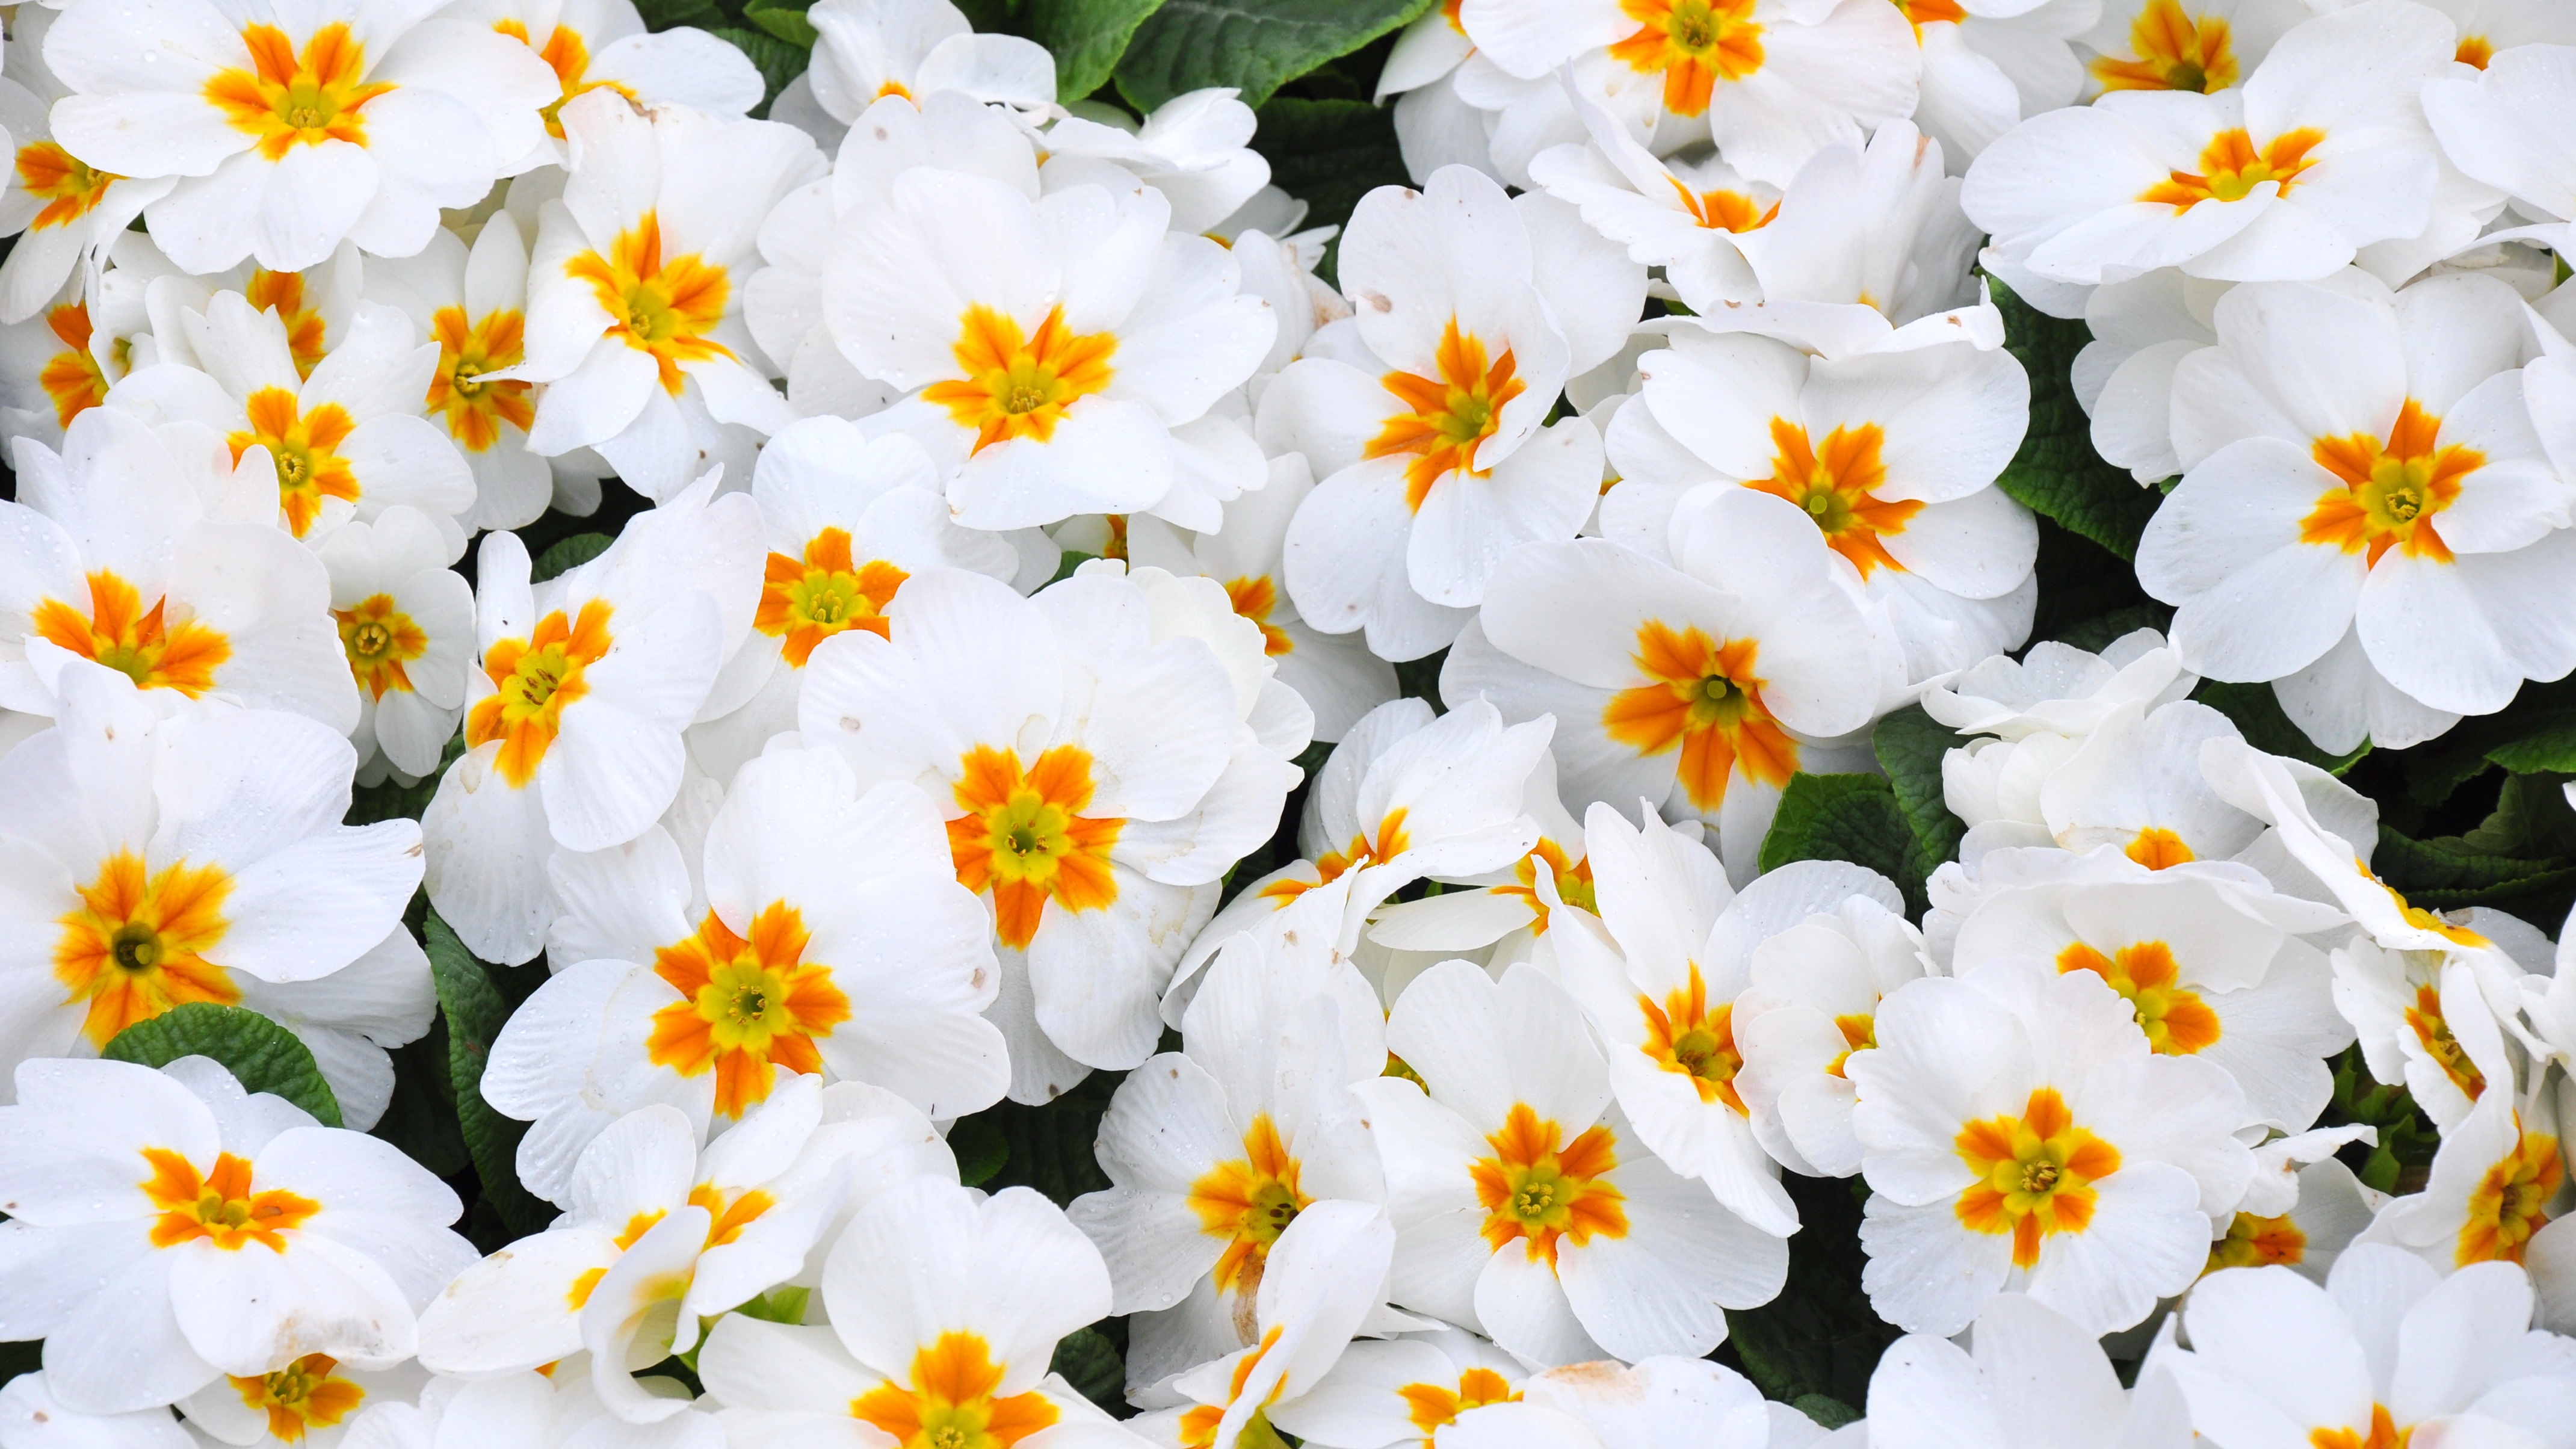
plant, white, flower, petal, spring, botany, flora, narcissus, crocus, spring flower, primula, flowering plant, land plant